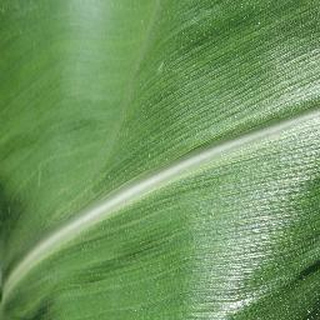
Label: healthy_corn